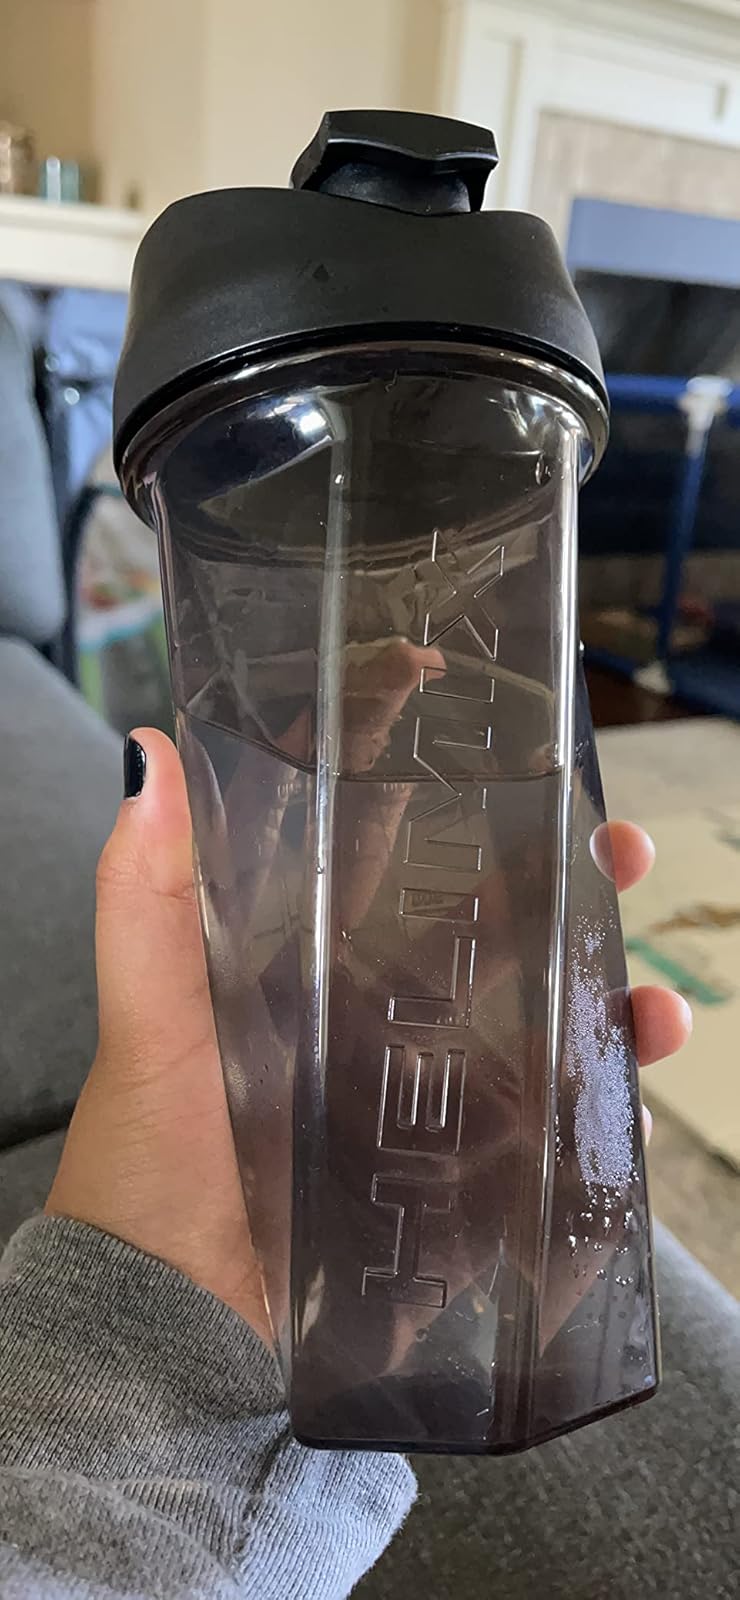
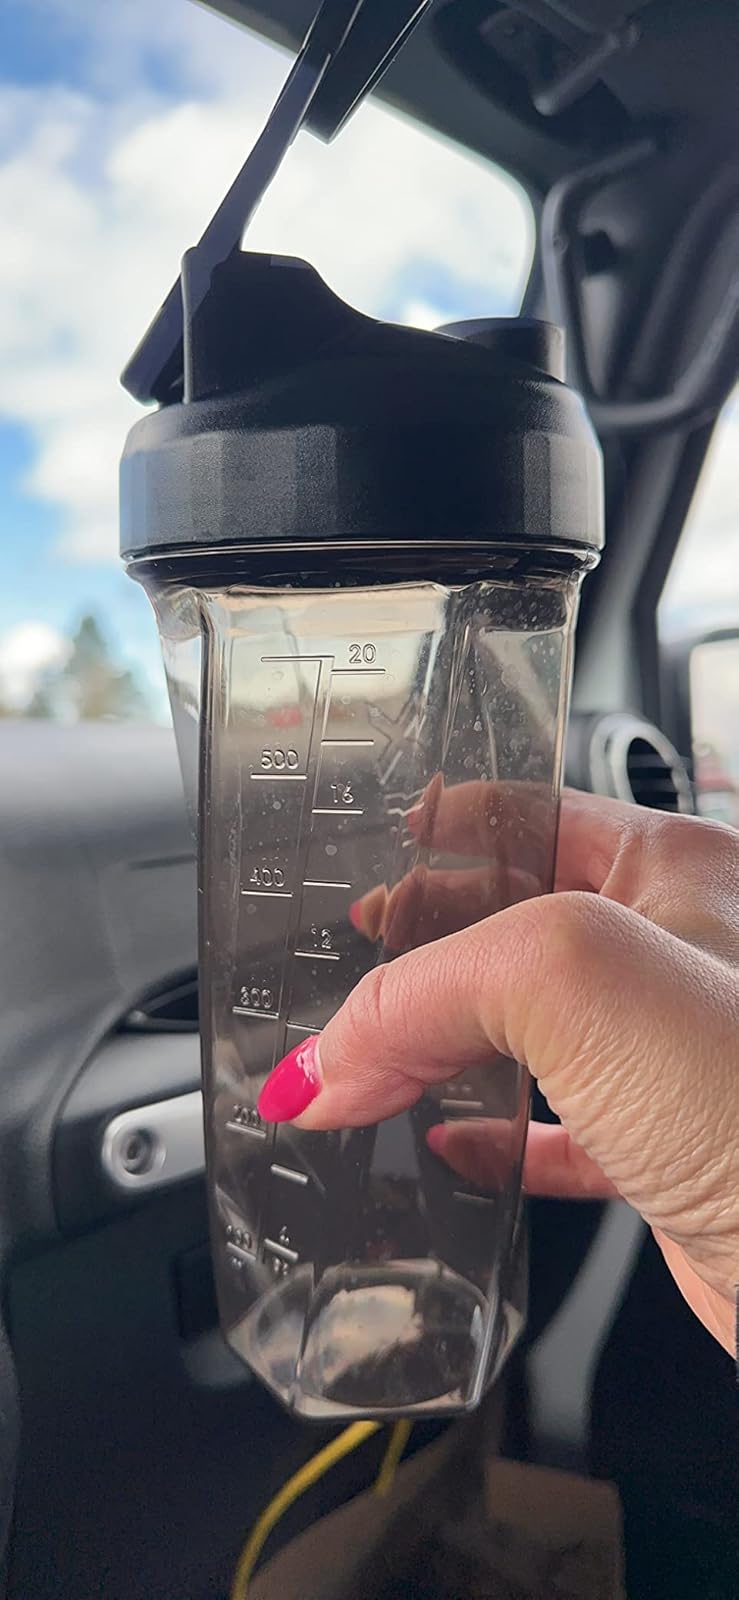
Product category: items_blender
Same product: yes